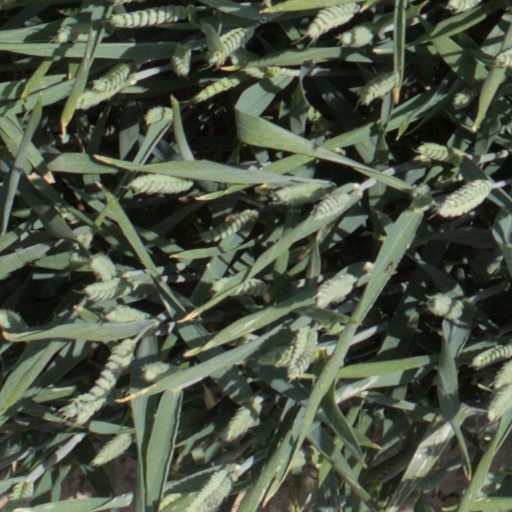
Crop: wheat